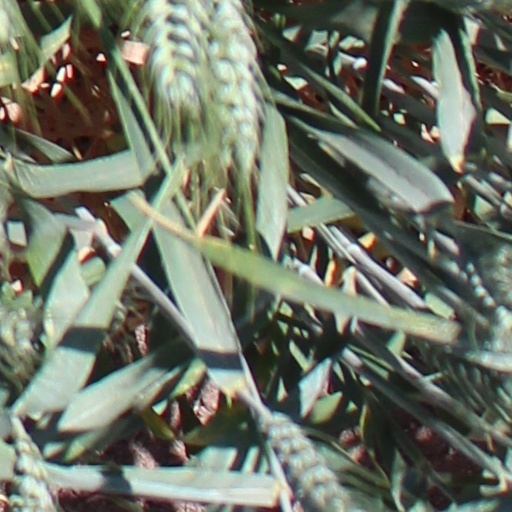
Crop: wheat